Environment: lab
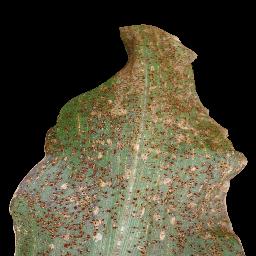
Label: common_rust